Bèze (river)

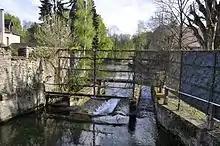
Former hydroelectric dam at the exit of Bèze (Belle-Isle farm in Bèze, towards Mirebeau-sur-Bèze).

On 15 July 1753 Emmanuel Piche, the founder of the company, acquired a perpetual lease on the Foullot meadow with a surface area of and a stretch of the river to install powder mills.